West Pomeranian Voivodeship

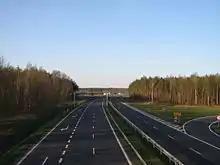
Expressway S3 near Goleniów

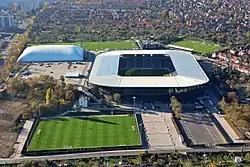
Florian Krygier Stadium, home venue of Pogoń Szczecin

Protected areas in West Pomeranian Voivodeship include two National Parks and seven Landscape Parks. These are listed below.